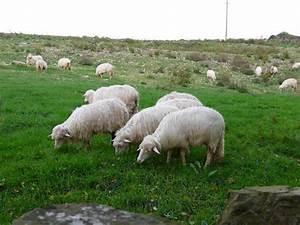
sheep